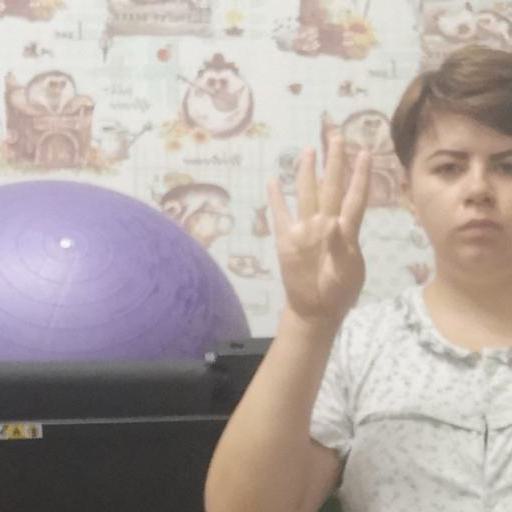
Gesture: four